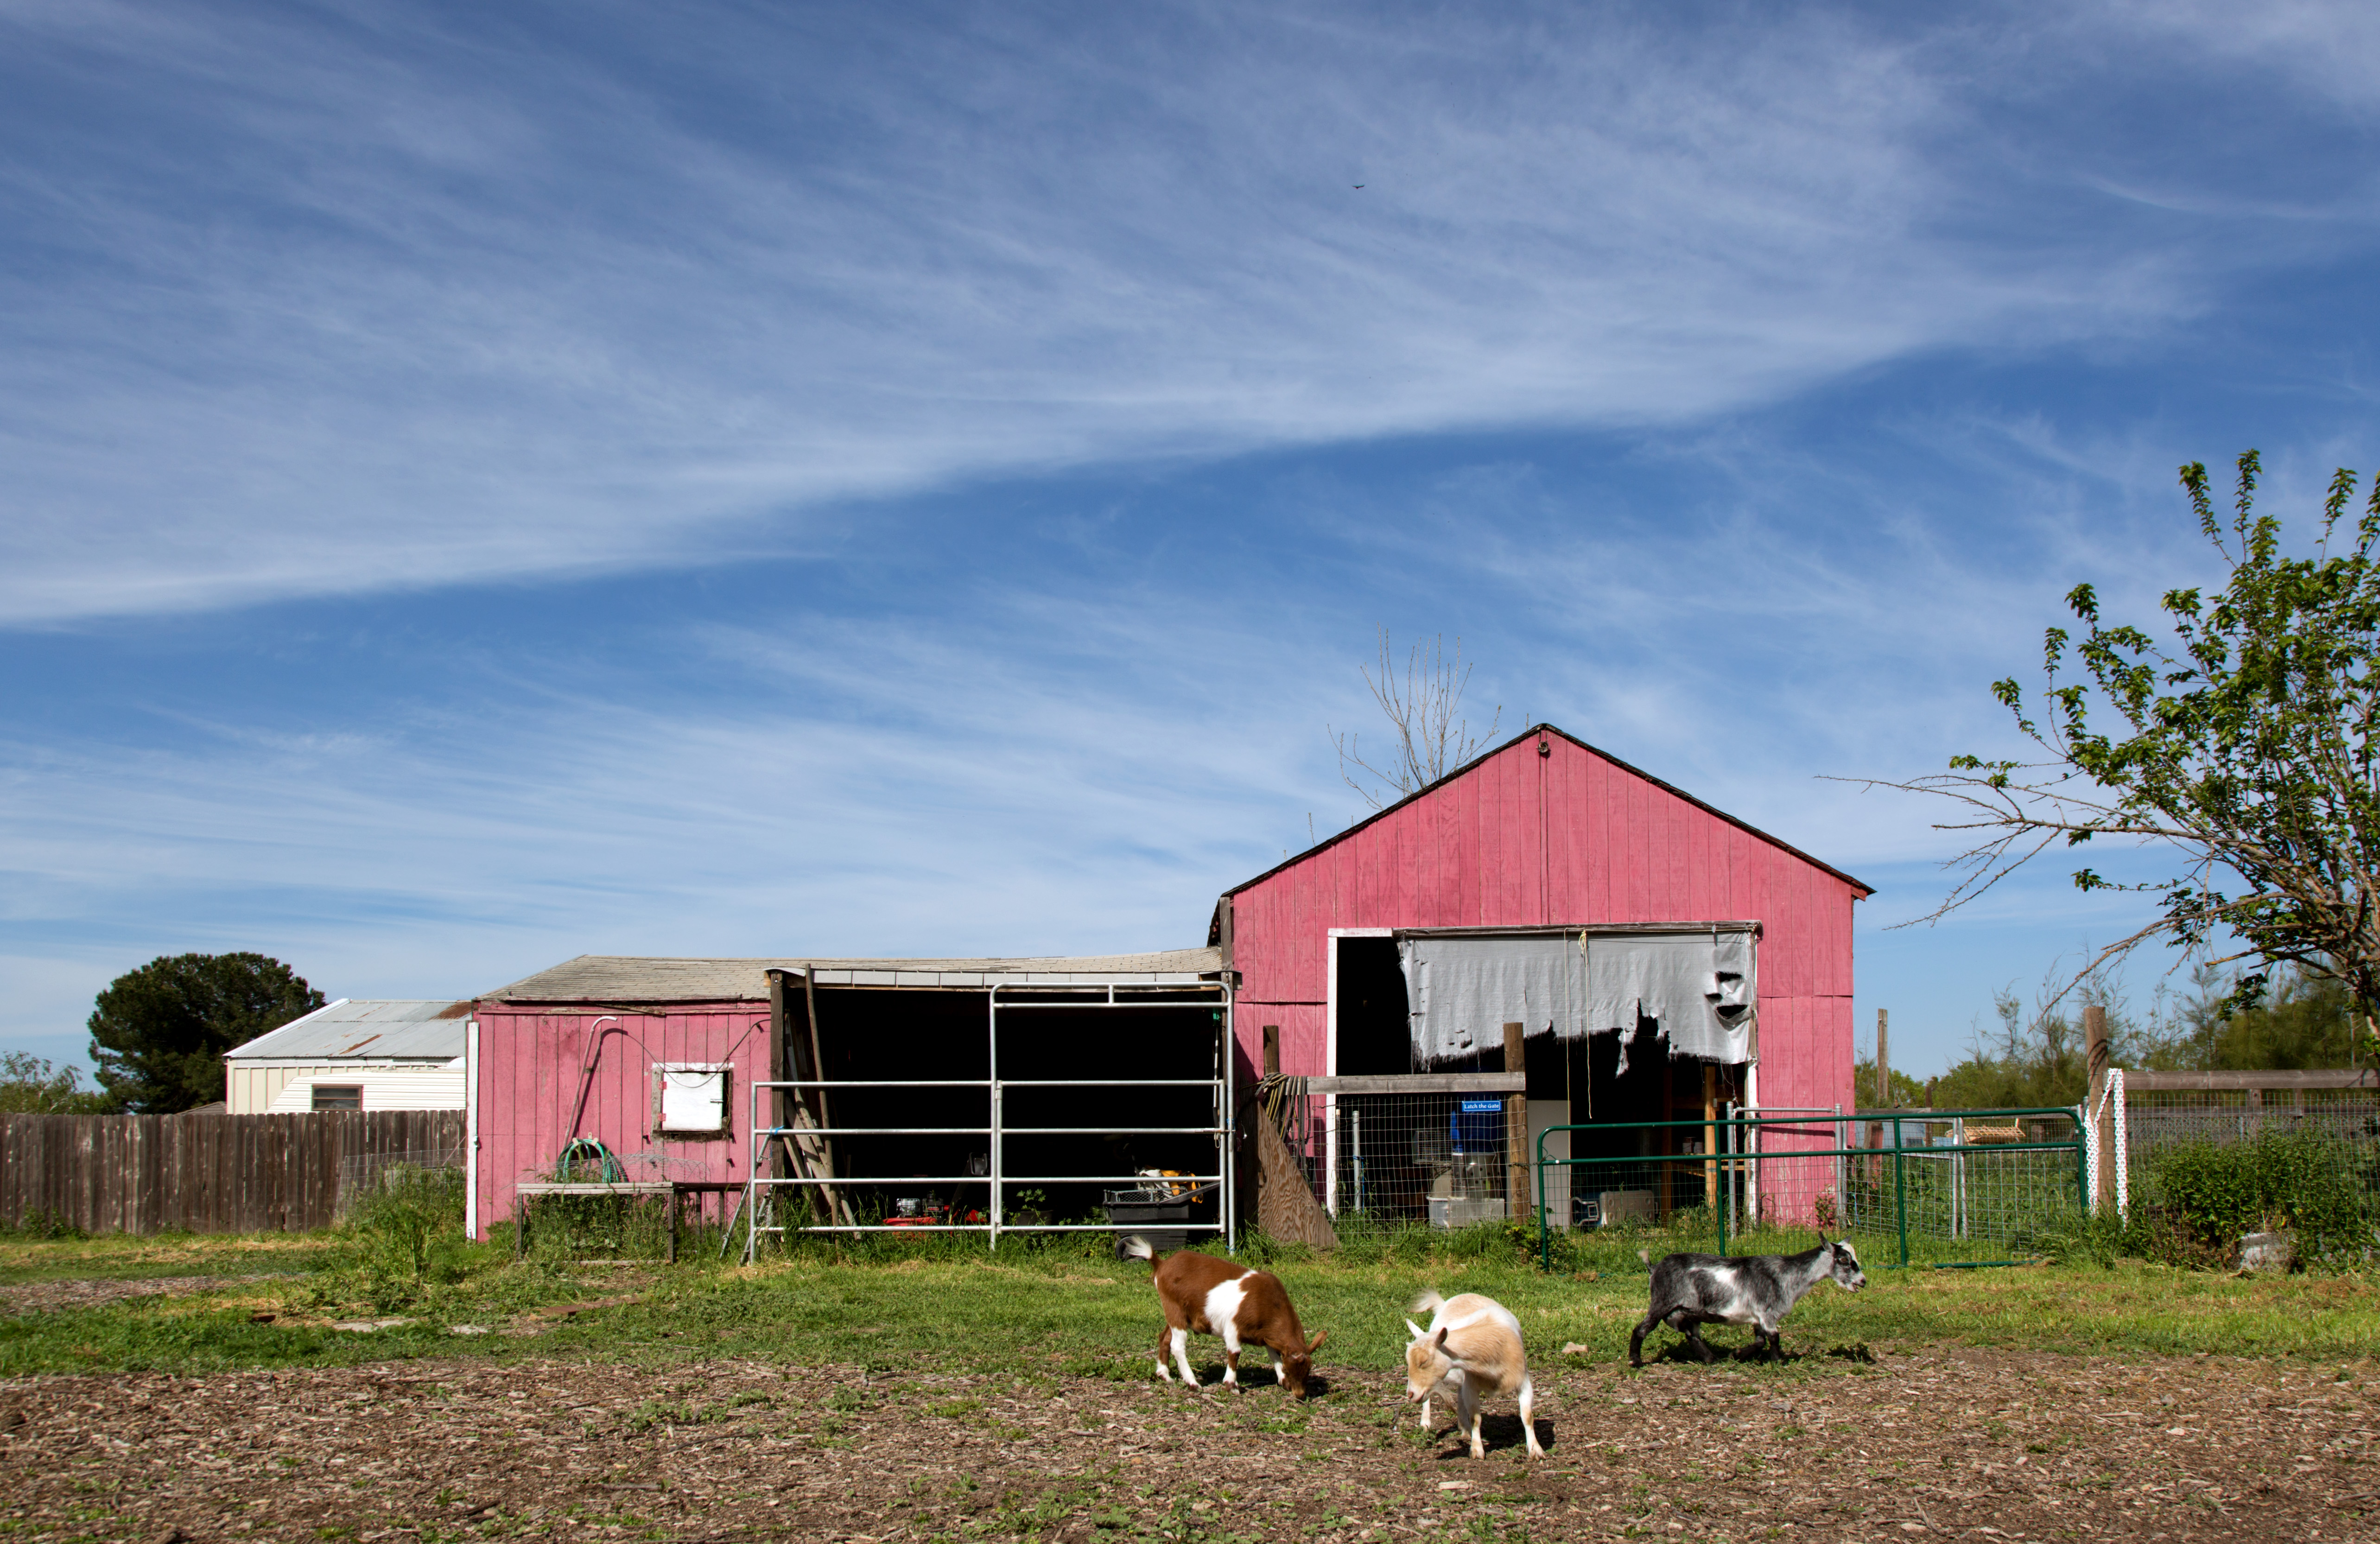
sky, farm, house, building, barn, home, rural, pasture, ranch, goats, real estate, rural area, residential area